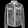
Label: Shirt